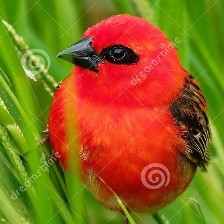
Species: RED FODY
Scientific name: FOUDIA MADAGASCARIENSIS